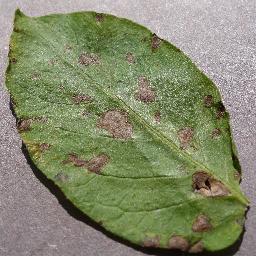
Etiqueta: Tizon_Temprano